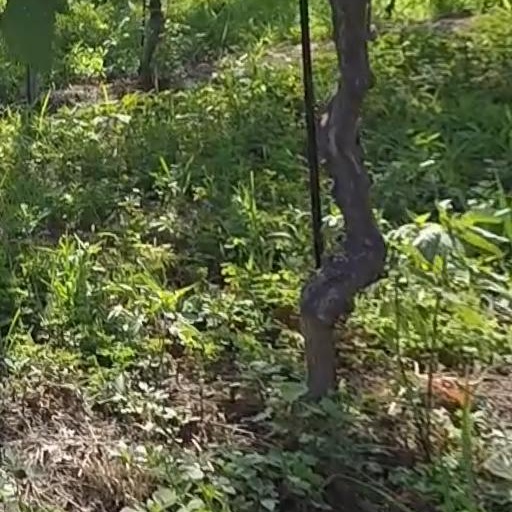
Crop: grape